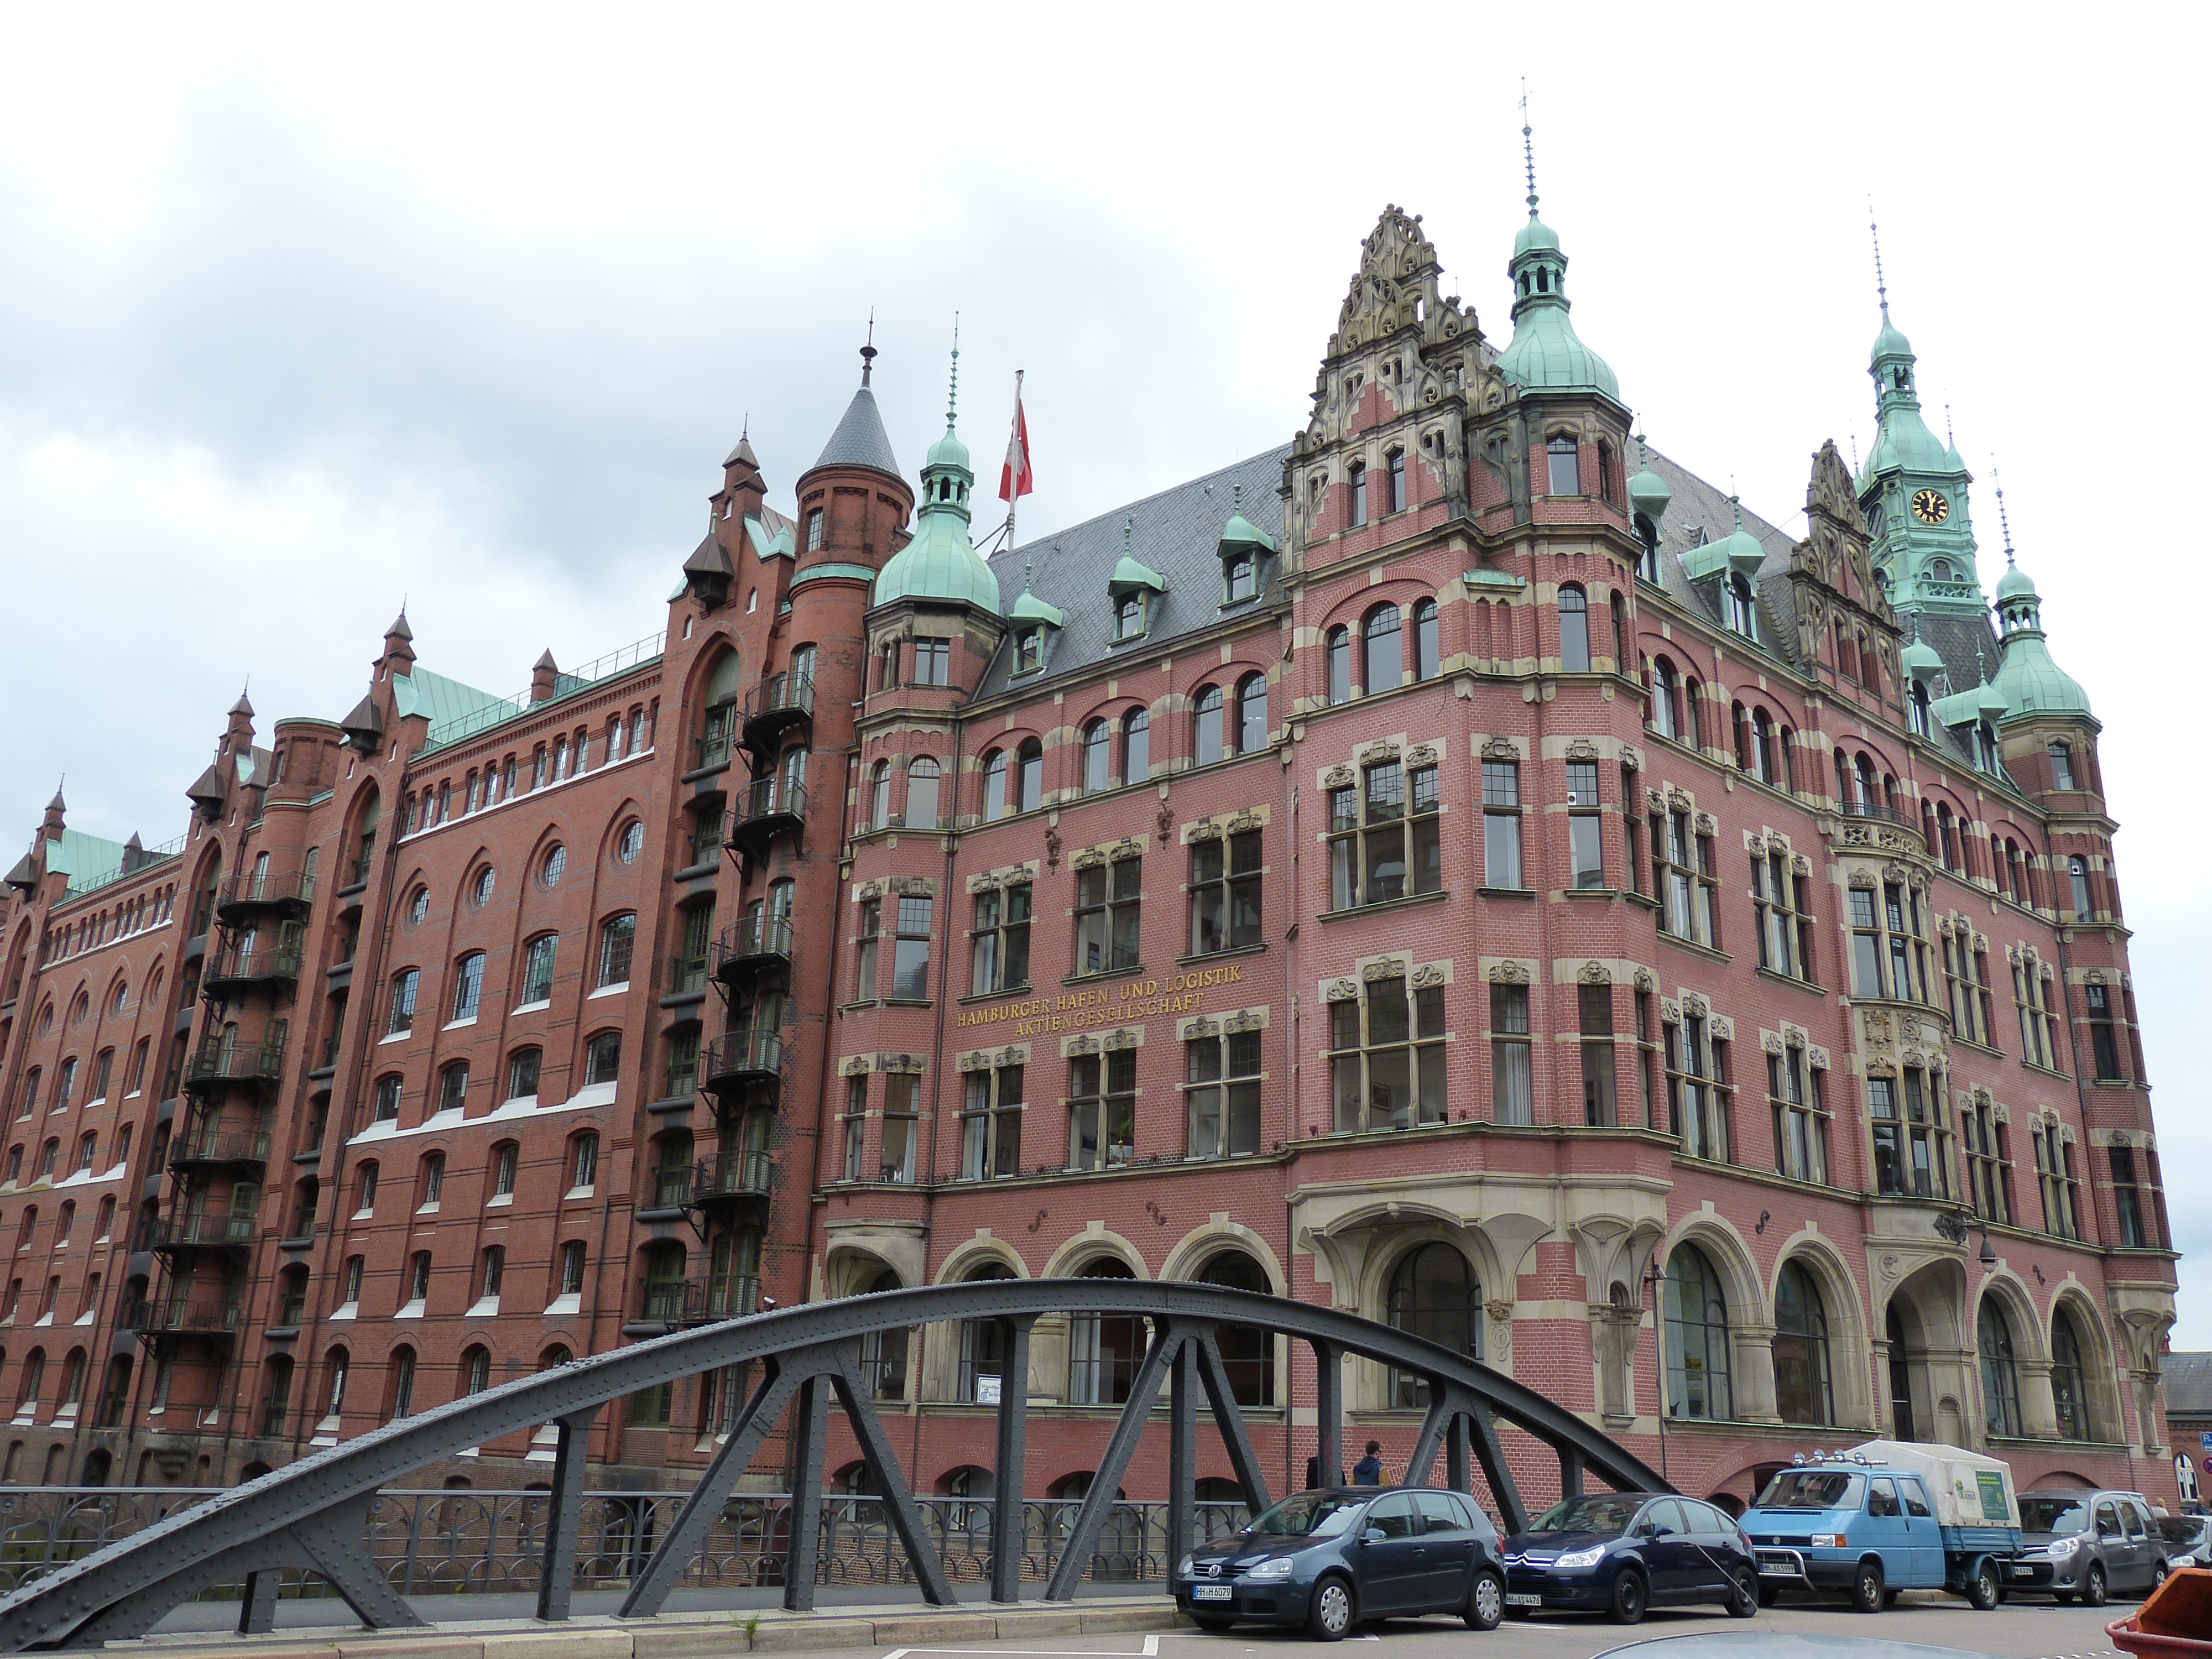
architecture, bridge, town, building, canal, cityscape, plaza, landmark, facade, brick, waterway, world heritage, places of interest, old town, unesco, tourist attraction, historically, hamburg, hanseatic city, tours, speicherstadt